Meghwal

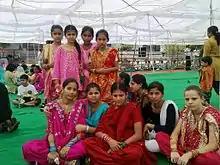
A group of Megh girls in Jammu, India

The Meghwal or Meghwar (also known as Megh and Meghraj) people live primarily in northwest India, with a small population in Pakistan. Their traditional occupation was agricultural farming, cattle-herding and weaving. Meghwals are known for their contribution to embroidery and the textile industry. Most are Hindu by religion, with Rishi Megh, Kabir, Ramdev Pir and Bankar Mataji as their chief gods.